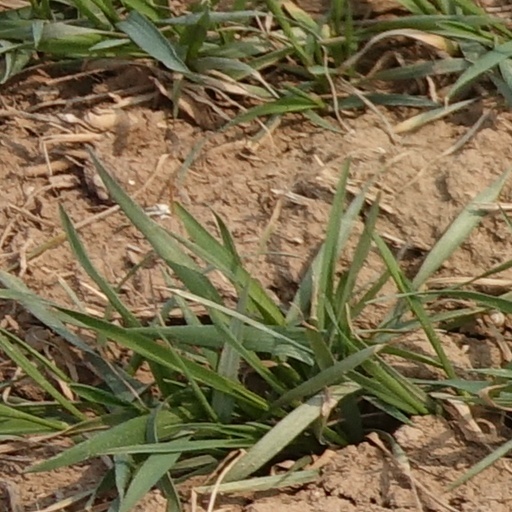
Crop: wheat